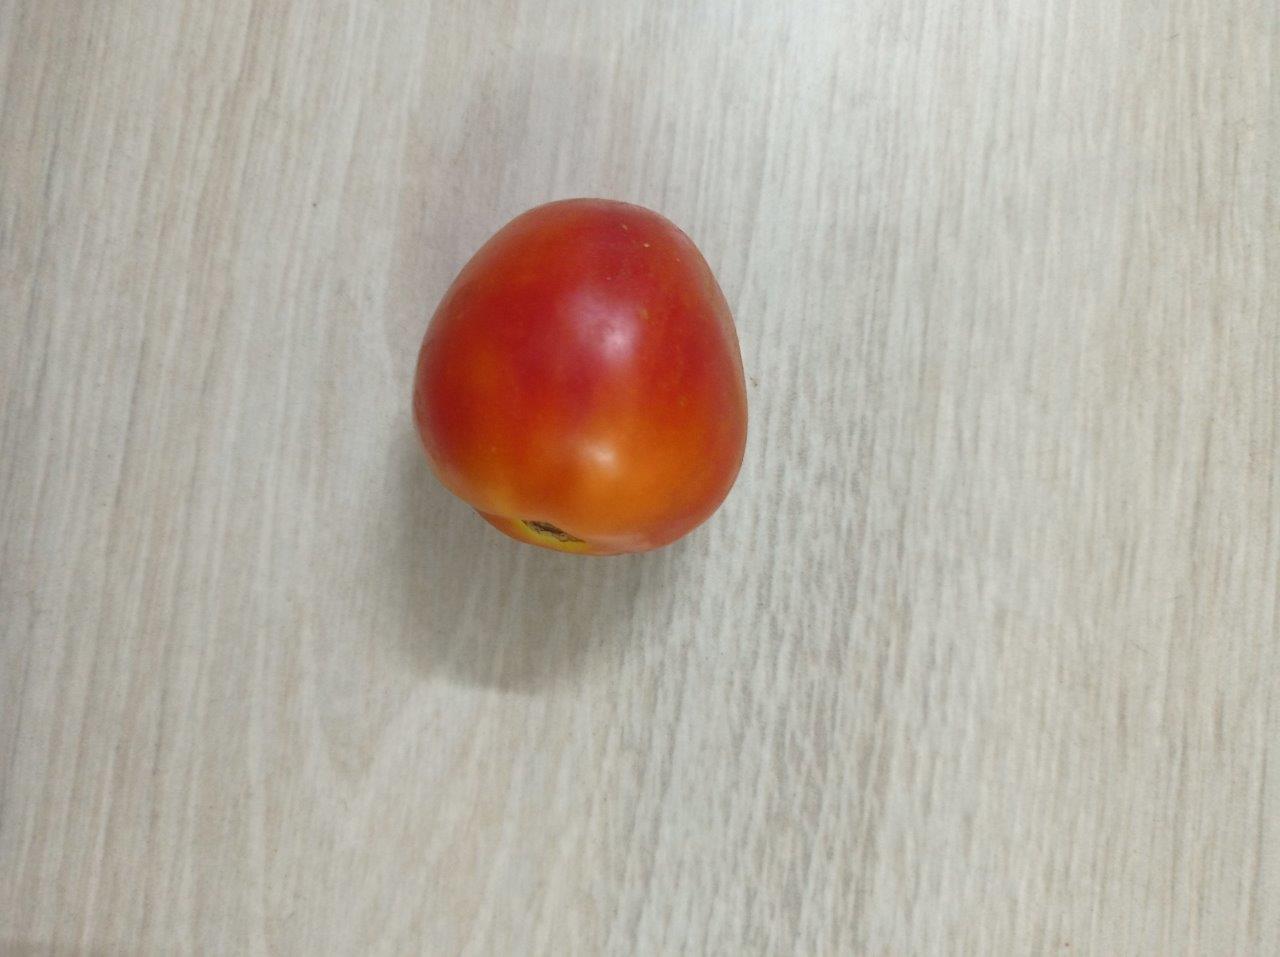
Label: Fresh